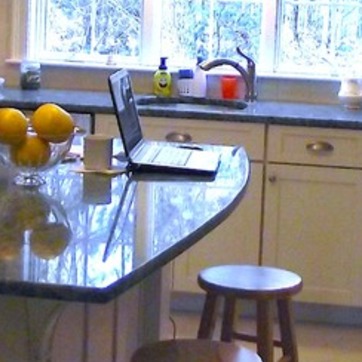
Material: polishedstone